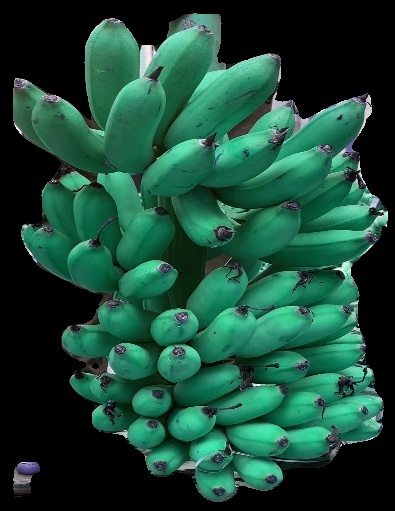
Variety: rasbale
Grade: grade1